Question: What color is the person's shirt?
Tambaya: Wannan irin launi ce rigar mutumin?
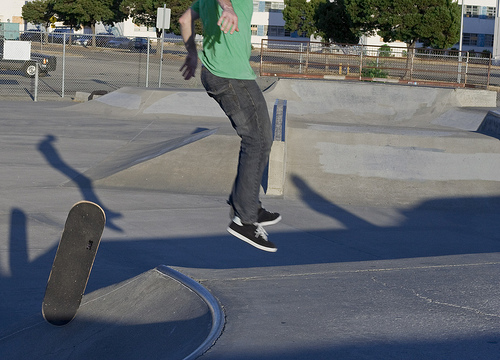
Answer: Green.
Amsa: Kore.